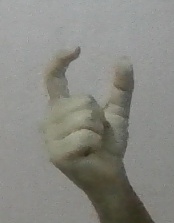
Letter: nun